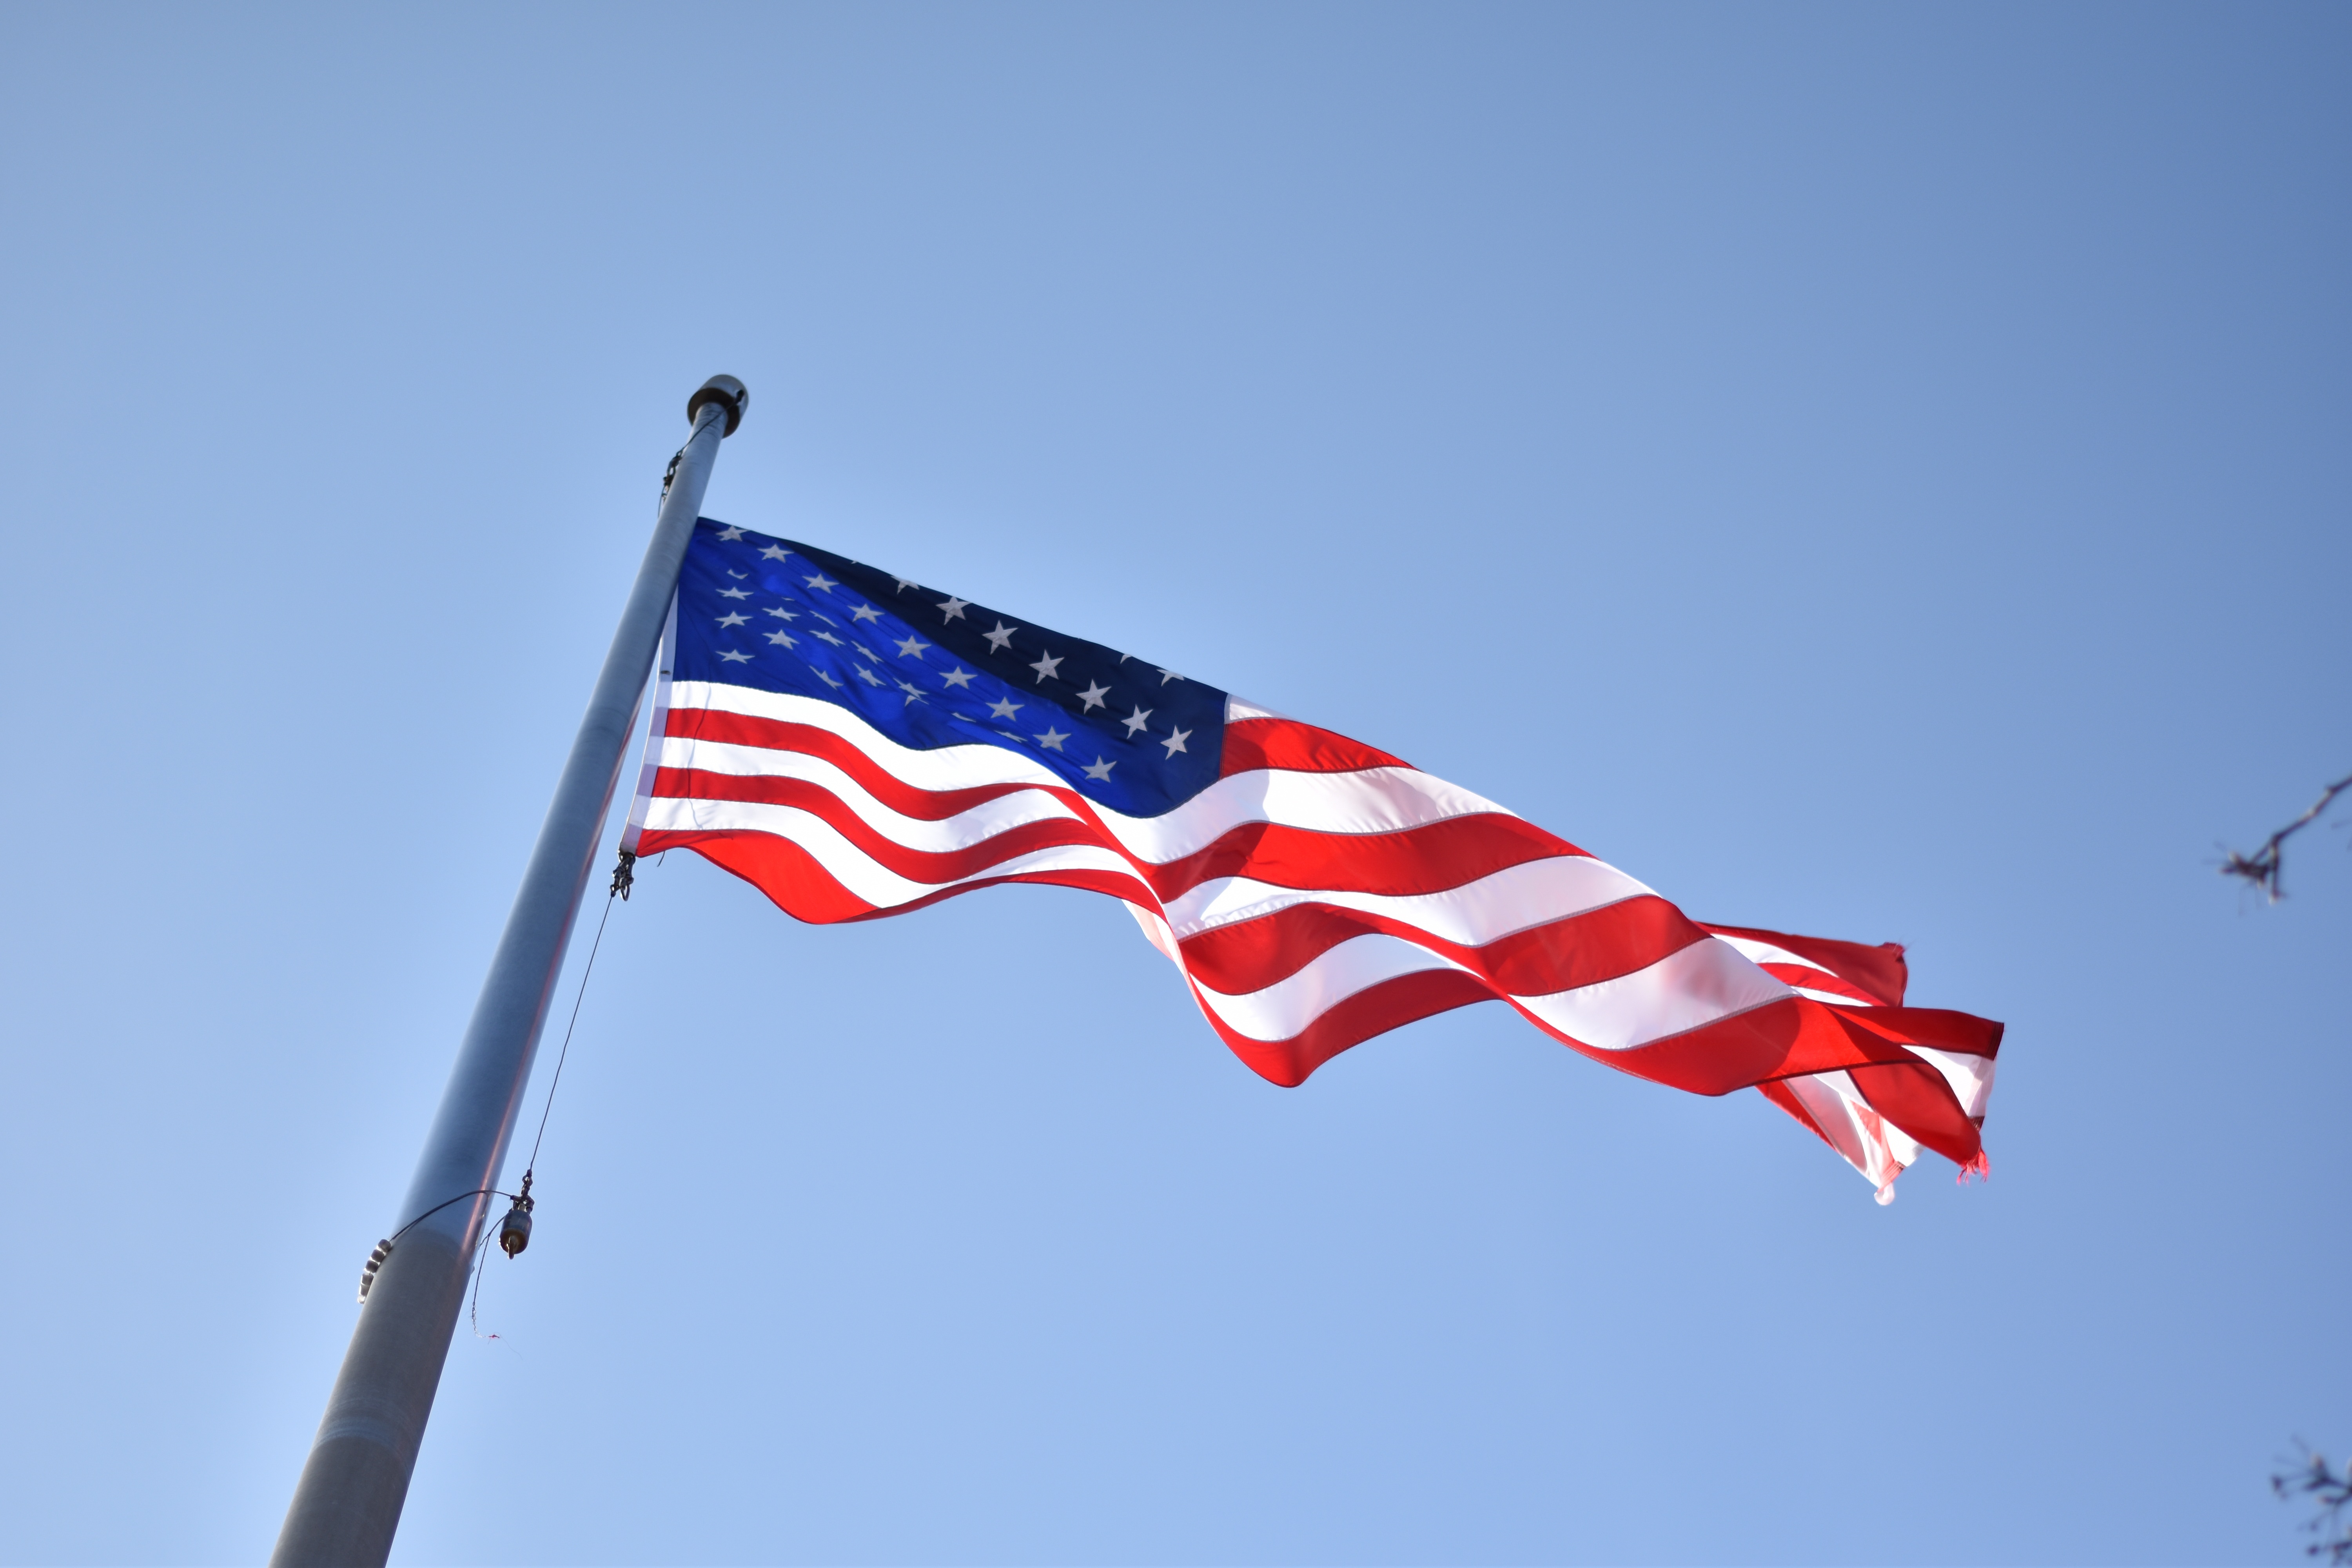
white, wind, flying, pole, red, flag, usa, america, american flag, blue, flag pole, flagpole, patriotism, national, independence, states, waving, american flag waving, flag of the united states